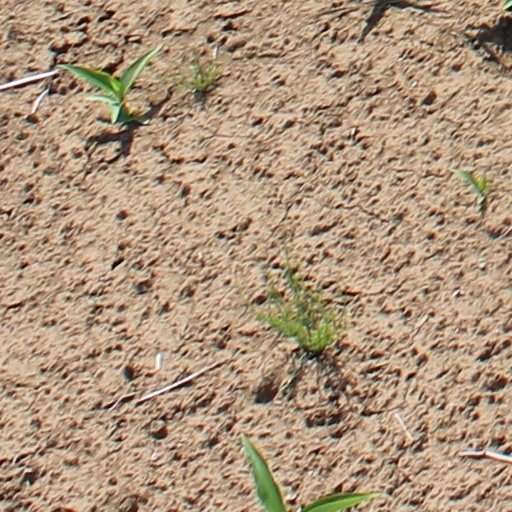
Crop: wheat